Mary Long Alderson

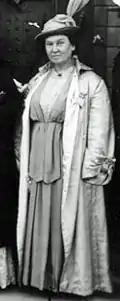
Mary Long Alderson at the Montana WCTU, 1916

Mary Long Alderson (June 19, 1860 – January 7, 1940) was an American social reformer and leader active in suffrage, temperance, and women's club movements. She was also a writer. Alderson served as President of the Montana State Woman's Christian Temperance Union (WCTU).